MacLehose Trail

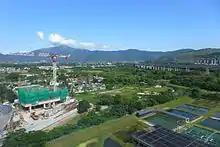
Ponds, fields, and a construction site in foreground, highway in midground, mountain range in background

Section 8 starts with a 600-step climb up Sze Fong Shan, the fourth-tallest peak in Hong Kong. The trail flattens out near the summit of Sze Fong Shan — here, the mountain path is littered with boulders, but provides a clear view of Tai Mo Shan ahead. Eventually, the trail opens into the paved Tai Mo Shan Forest Track, winding its way up to the summit of Tai Mo Shan. The highest point on Tai Mo Shan is closed to visitors, as it houses a Hong Kong Observatory weather station and a People's Liberation Army radar station — however, hikers can still enjoy sweeping views over "virtually every part of Hong Kong", including the Tsing Ma Bridge. Tai Mo Shan is the coldest place in Hong Kong, attracting visitors wanting to catch a glimpse of frost during cold spells. Tai Mo Shan also receives more than 30% more rainfall than urban Hong Kong, and acts as the source for both the Lam Tsuen and Shing Mun rivers. The MacLehose Trail follows the winding Tai Mo Shan Road down the opposite side of the mountain. This road segment consists of numerous hairpin bends, which attracts illegal street racing during the night. Until October 2009, the trail ran along the full length of the road to the junction with Route Twisk, but now diverges mid-way onto a dirt path in a bid to segregate vehicular and pedestrian traffic. Section 8 ends on Route Twisk near the Rotary Club and the Tai Mo Shan Country Park Visitor Centre. The Visitor Centre hosts the only kiosk in the area — its proprietor Kong Fo Lin, who had been nominated twice for a lifetime award at the Gone Running Hong Kong Trail Running Awards, acts as "a mother-like figure to the area's many frequent hikers and cyclists". Nearby, toilet facilities, a small campsite, and barbeque areas are available for public use.